Mallorca cheese

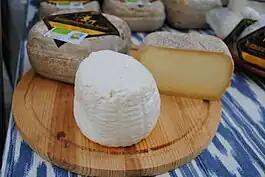
Soft and cured Mallorca cheese.

The cheese cuts easily, the cut surface being smooth and slightly shiny. The texture is firm and dense but a little elastic and white to ivory-white in colour. Depending on the age of the cheese there may be a few small cavities throughout the cheese.